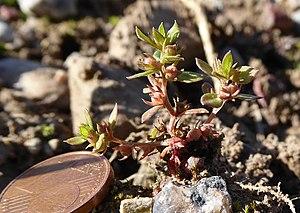
La Centenille naine est une espèce de plantes annuelle de la famille des Primulaceae et du genre Lysimachia.